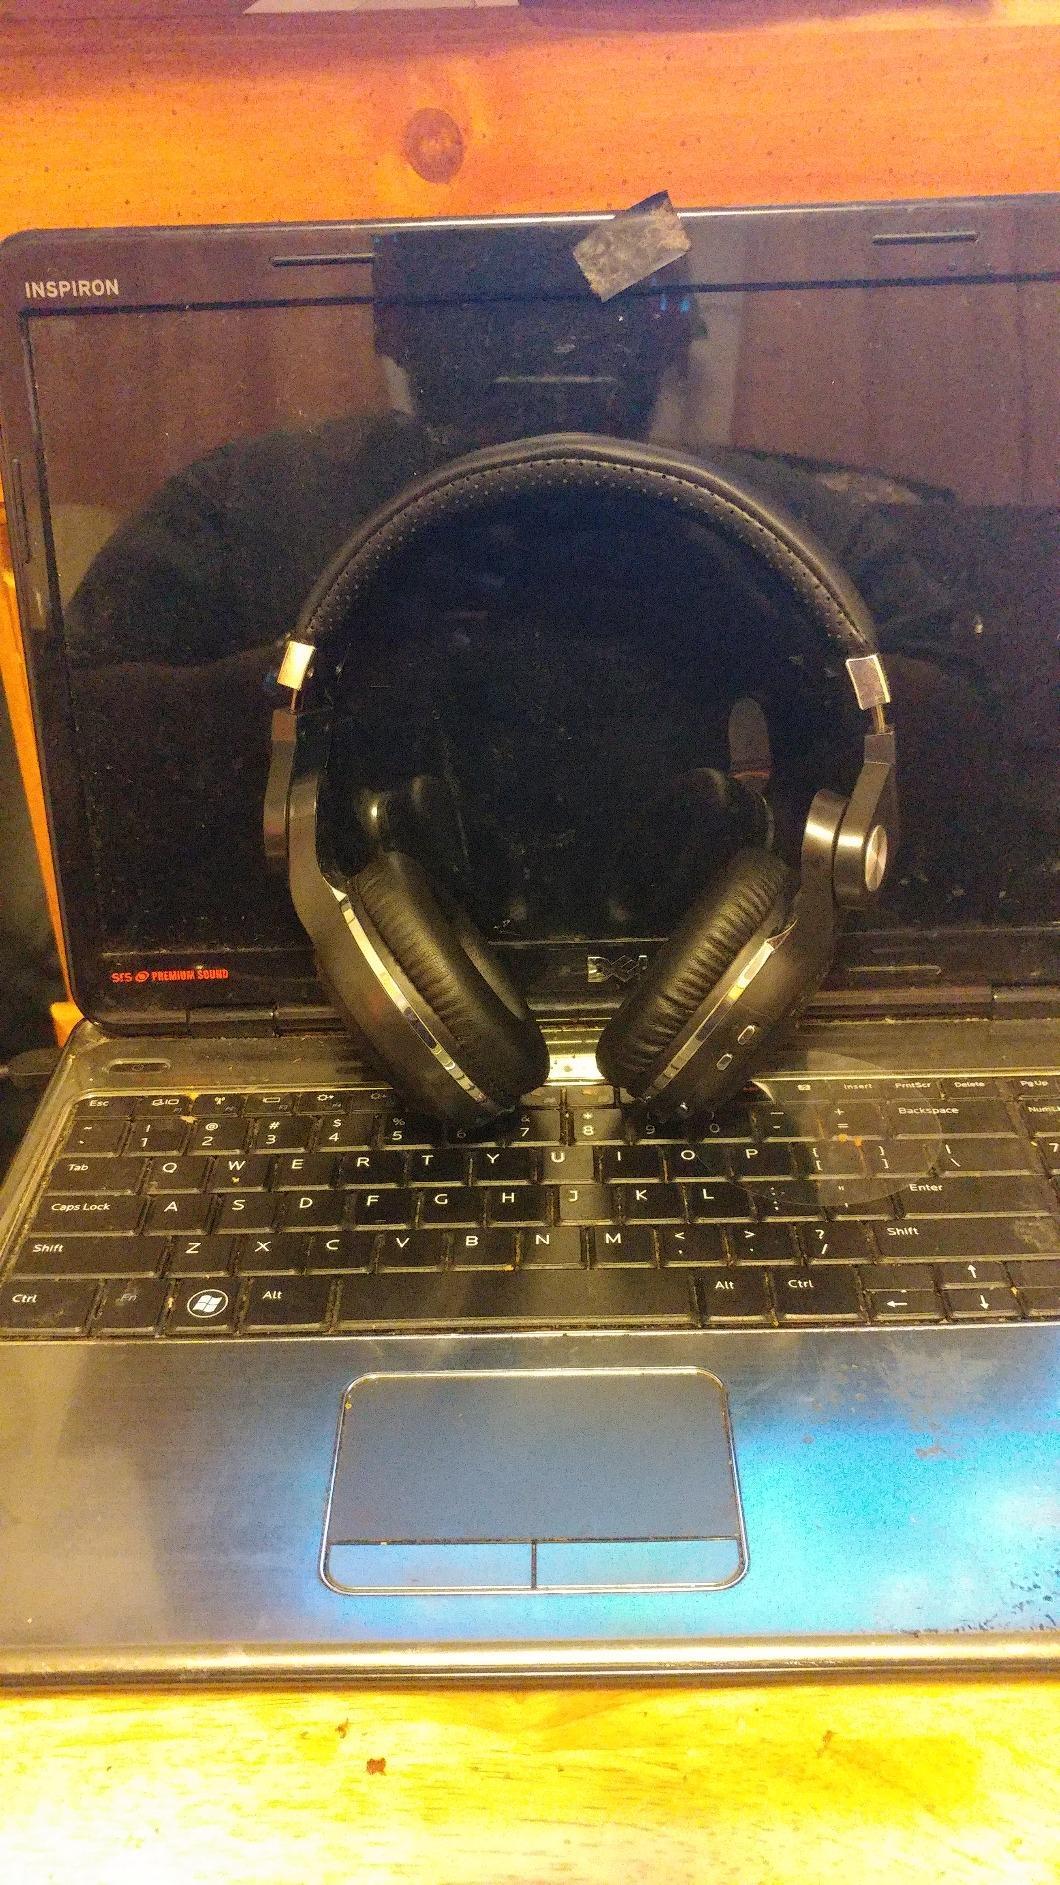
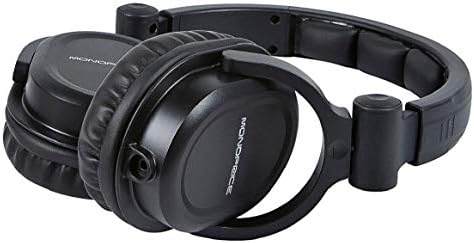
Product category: headphones
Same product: no